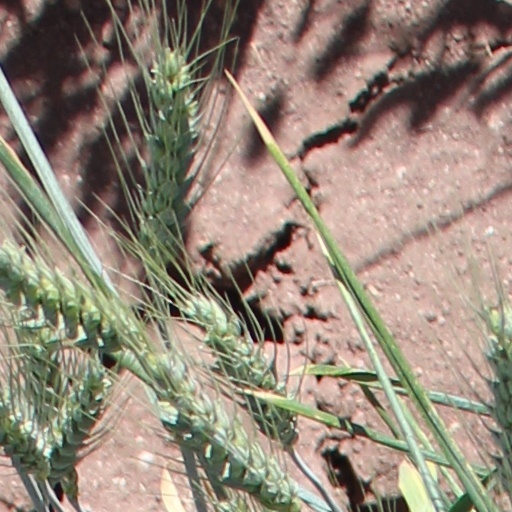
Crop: wheat